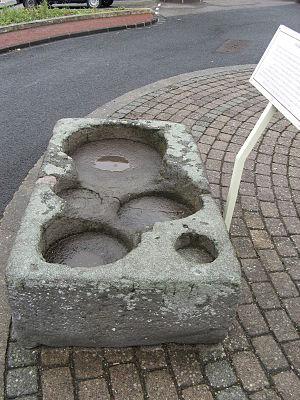
Pierre de la Dîme, Place de l’Orme, Châtel-Guyon, Auvergne, France"
Châtel-Guyon est une commune française, située dans le département du Puy-de-Dôme en région d'Auvergne-Rhône-Alpes. Elle est une station thermale qui fait partie de l'aire urbaine de Clermont-Ferrand.